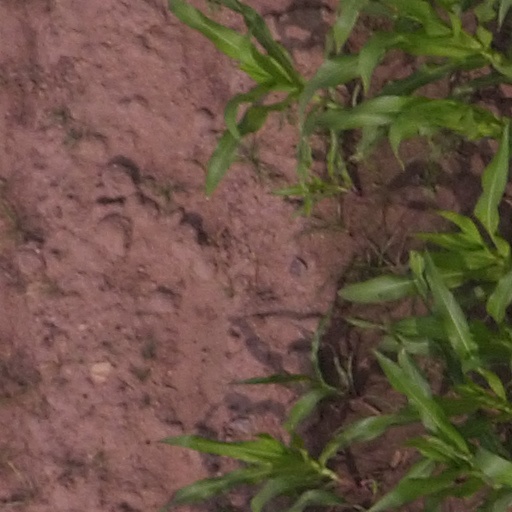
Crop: maize; corn